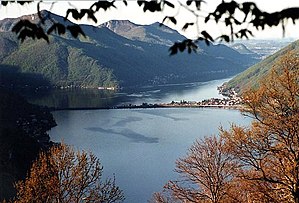
Luganosøen
Luganosøen er en sø i det sydøstlige Schweiz, på grænsen mellem Schweiz og Italien. Søen, der har navn efter byen Lugano, ligger mellem Lago Maggiore og Comosøen.